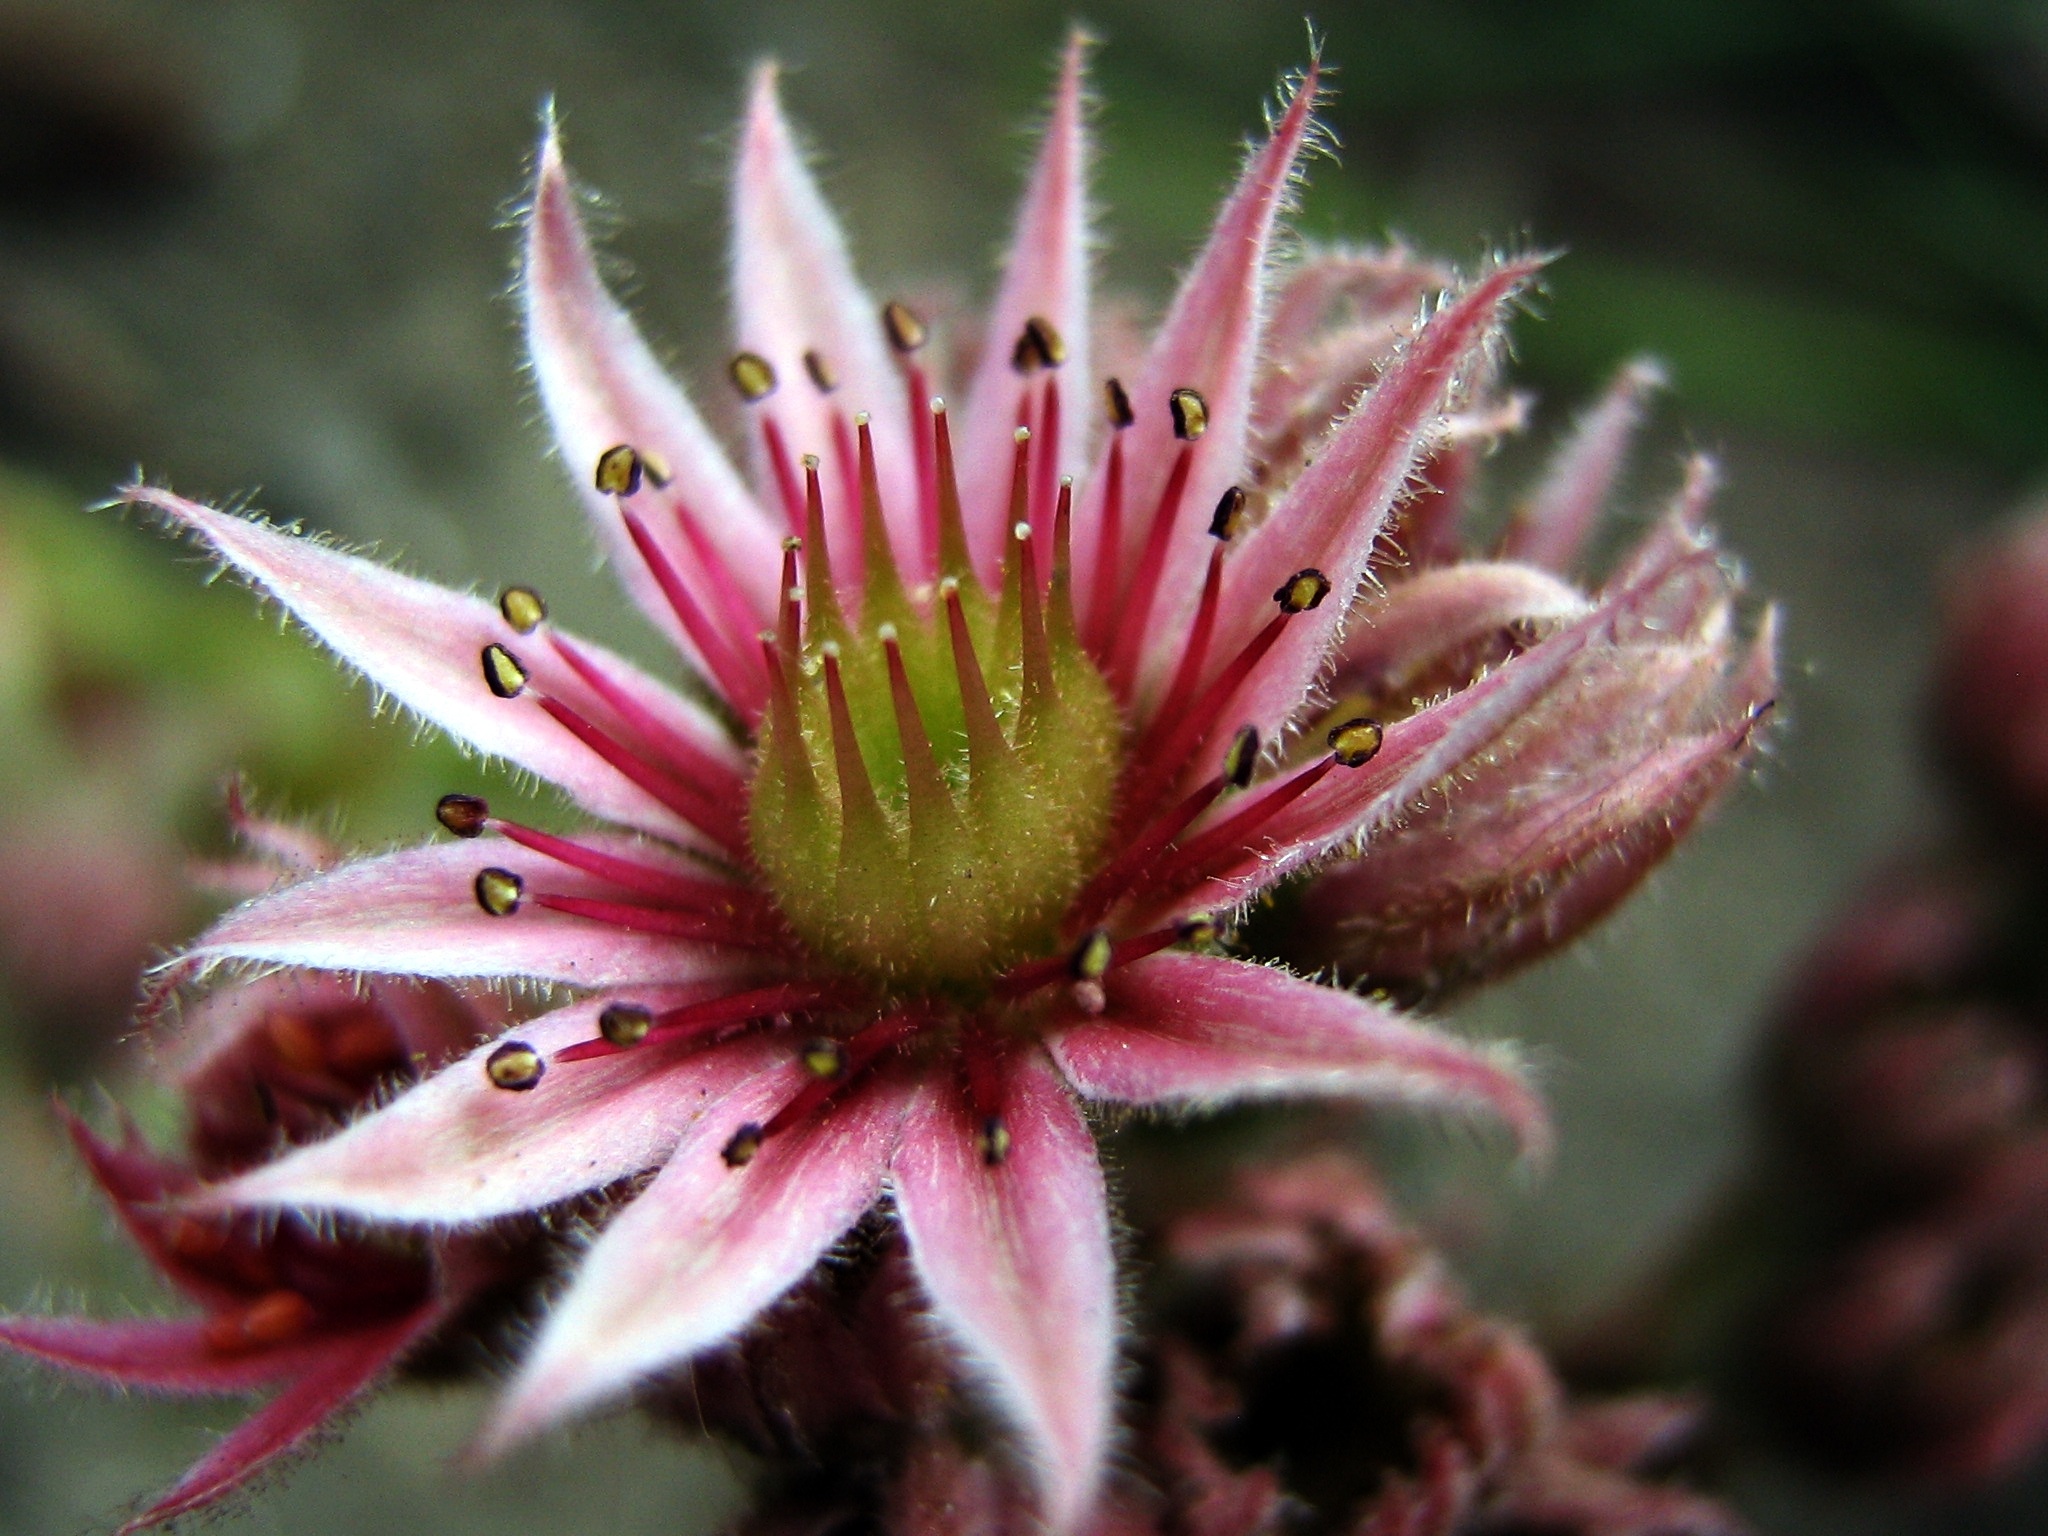
nature, blossom, plant, photography, flower, petal, macro, botany, closeup, pink, flora, wildflower, close up, green plant, beauty, bud, macro photography, flowering plant, detail of, rockery, plant close up, the sapling, the sapling macro, plant stem, land plant, thorns spines and prickles